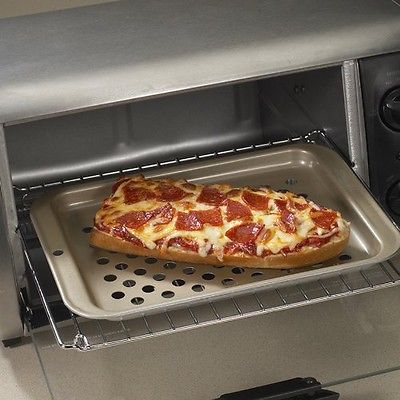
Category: toaster